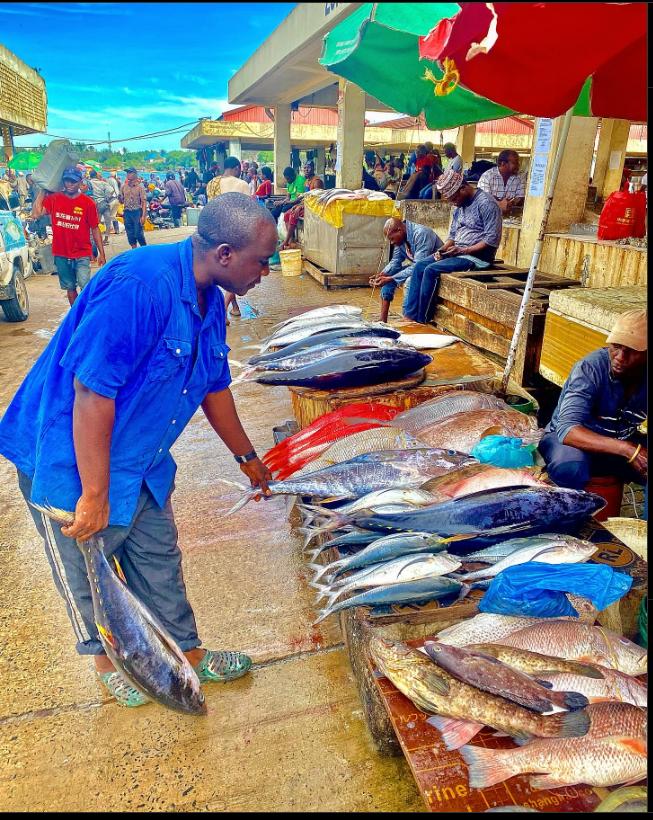
Sokoni wateja wanatembea na kukagua vinavyouzwa vibanda vilivyowekwa miavuli ya kijani na rangi nyekundu vinawazuia wateja. Mteja mmoja ameshikilia samaki mkubwa wa rangi nyeusi anawakagua samaki wengine waliopangwa kwa mafungu.